Long-focus lens

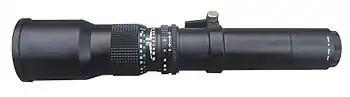
A 500 mm long-focus lens of non-telephoto design

In photography, a long-focus lens is a camera lens which has a focal length that is longer than the diagonal measure of the film or sensor that receives its image.